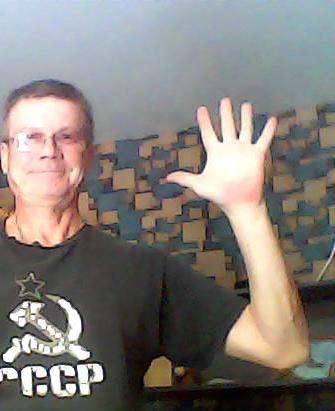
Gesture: palm